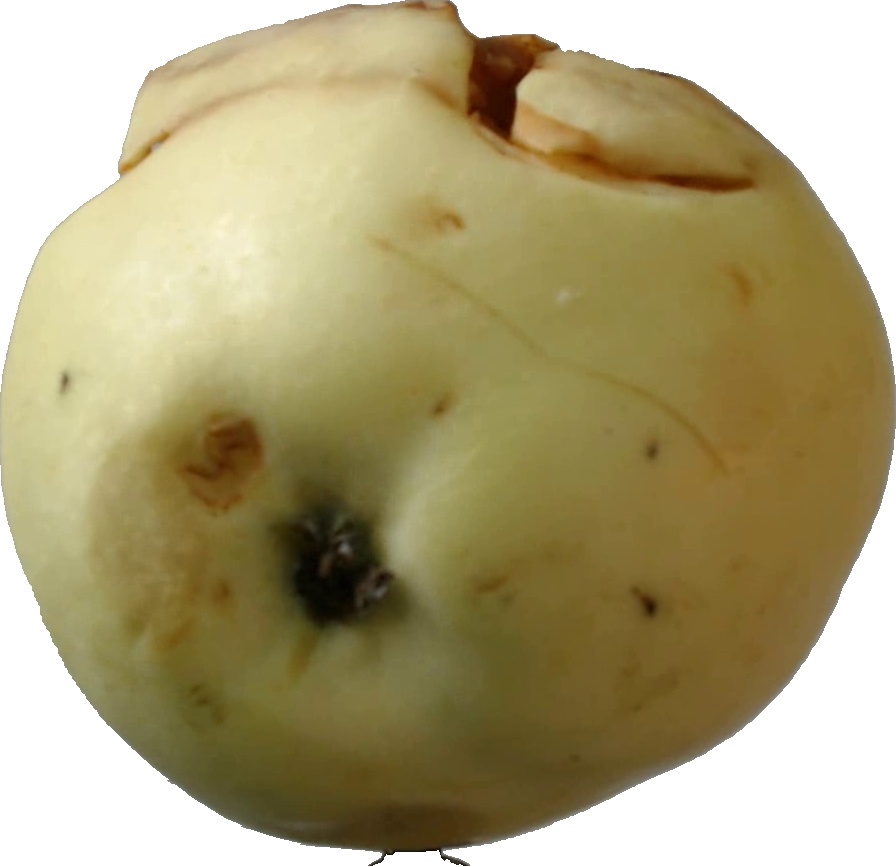
Label: apple_hit_1